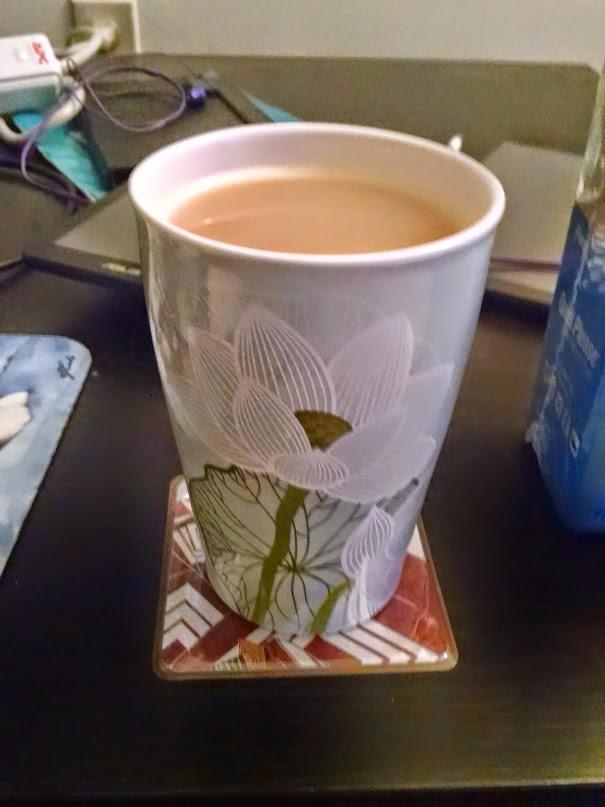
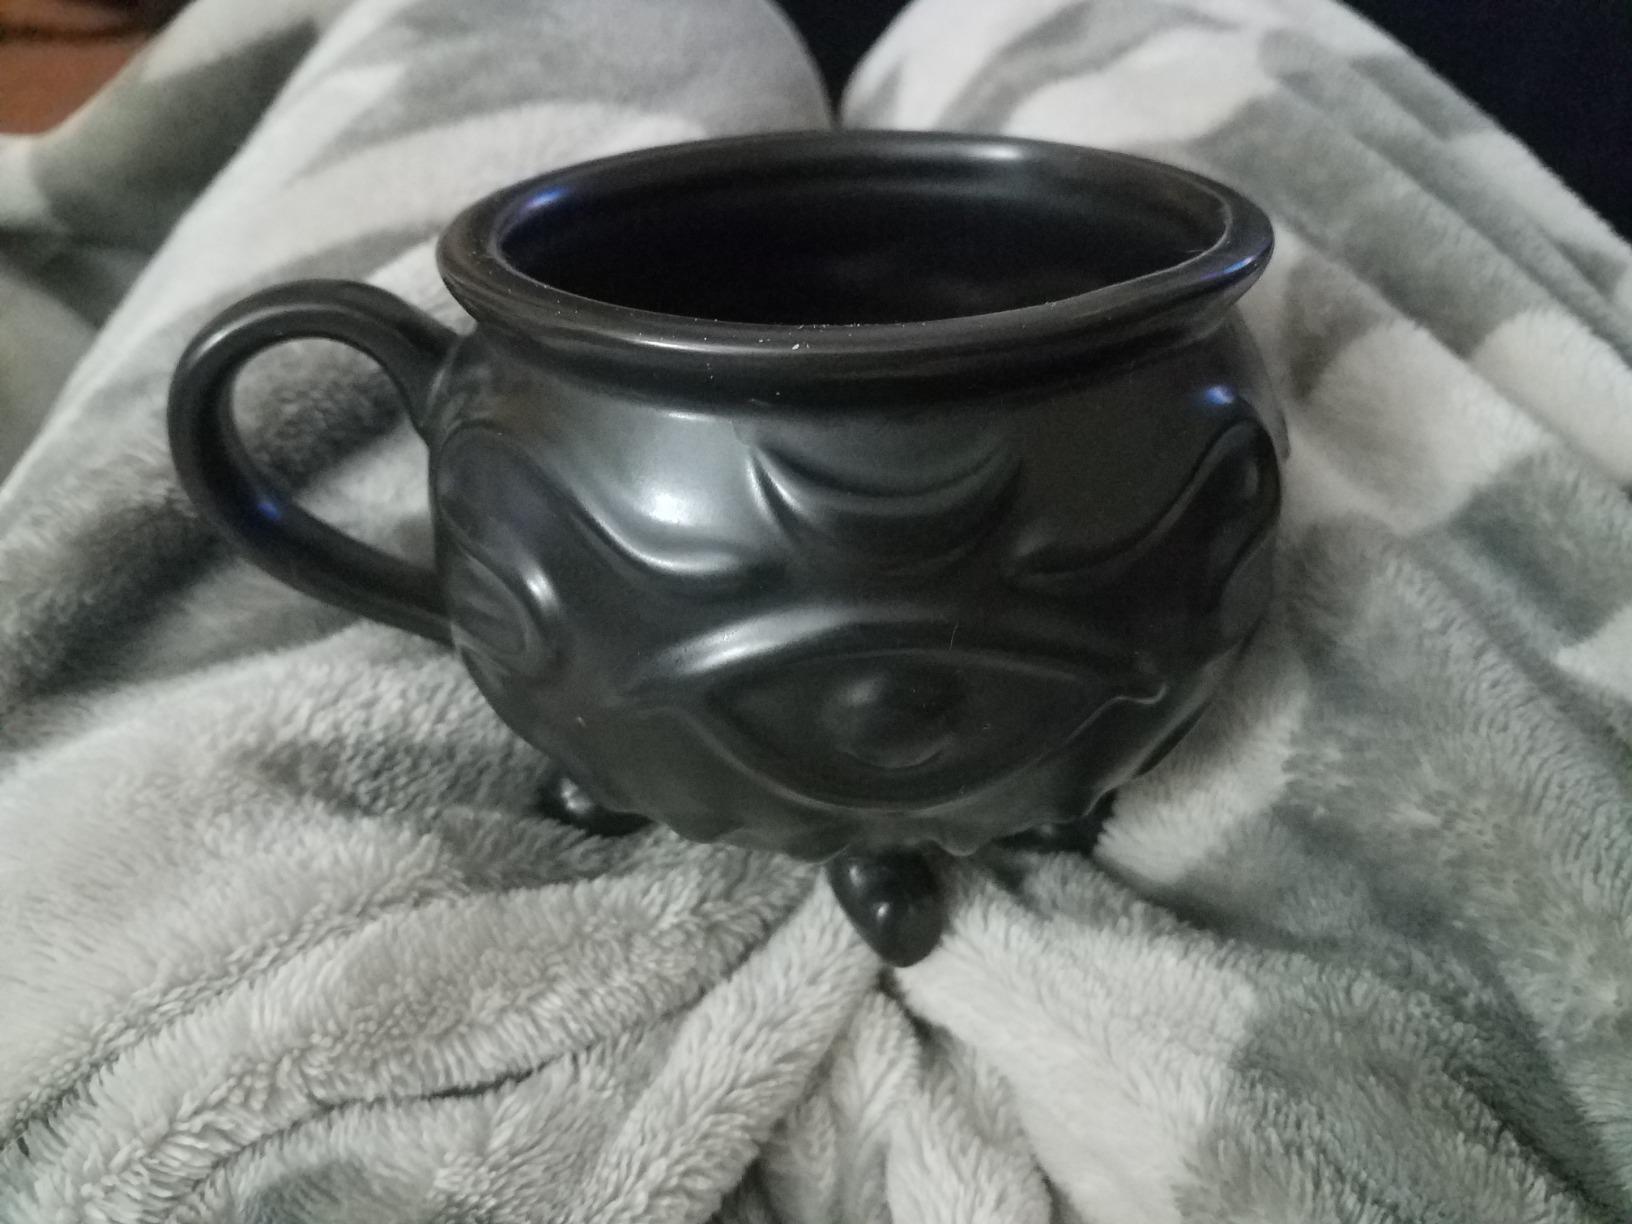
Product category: items_mug
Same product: no